Gaelic warfare

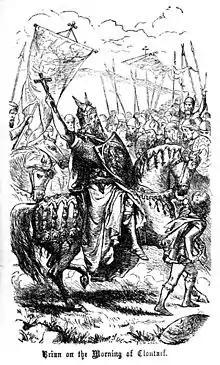
"Brian Bóruma" leading his army on the morning of the Battle of Clontarf.

By the time of "Brian Bóruma" and "Máel Sechnaill", Irish kings were taking large armies on campaign over long distances and using naval forces in tandem with land forces. From the 11th century on, kings maintained small permanent fighting forces known as "lucht tighe" "troops of the household", who were often given houses and land on the king's mensal land. These were well-trained and equipped professional soldiers made up of infantry and cavalry.